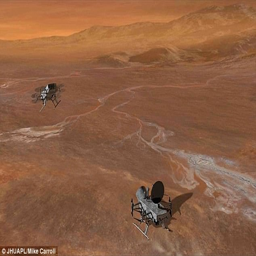
the researchers want to take advantage of dense , flight - enabling atmosphere to visit multiple sites by landing on safe terrain , and then moving to more challenging landscapes